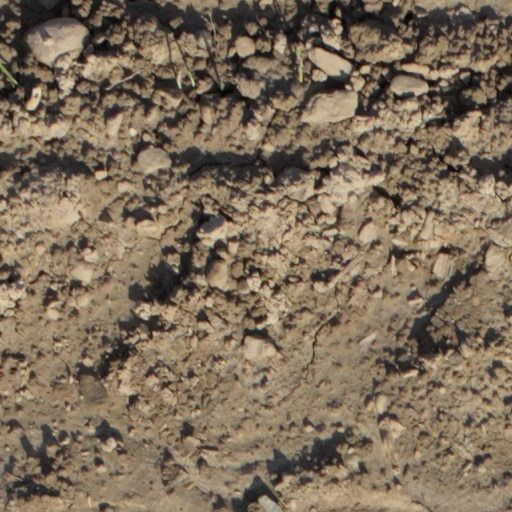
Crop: wheat